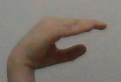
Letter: jeem